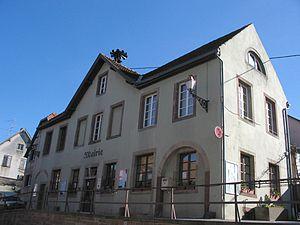
Scharrachbergheim-Irmstett [ ʃaʁaxbɛʁkaɪm iʁmʃtɛt] est une commune française située dans le département du Bas-Rhin, en région Grand Est.